Delaney Hotel

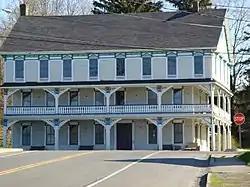
South elevation and east profile, 2008

The Delaney Hotel, also the North Hoosick Hotel and Hathaway Hotel, is located at the junction of NY 22 and 67 in the hamlet of Hoosick, New York, United States. It is a large Greek Revival-style building dating to the middle of the 19th century with some later Italianate decoration. Few alterations have been made, and it is a well-preserved example of vernacular interpretations of those styles in a rural building.